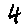
Label: 4